Okina, Álava

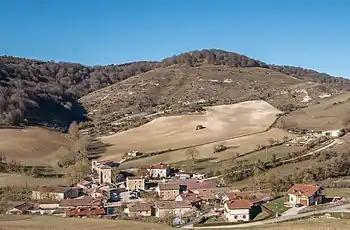
View of Okina

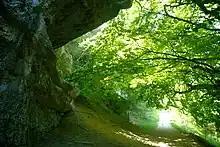
Woodland close to Okina, on the road to Saseta

Okina is situated at an altitude of in the northwest of the municipality, in a valley in the southeastern foothills of the Vitoria Hills. The River Ayuda (a tributary of the Zadorra) passes through Okina and flows towards Sáseta through the scenic Okina gorge, on the GR-38 long-distance path and much visited by walkers from Vitoria. The village is a starting point for a walk up to the peak of Kapildui, which reaches , and local cyclists often ride over the pass of , by which Okina is reached from Ullibarri de los Olleros.